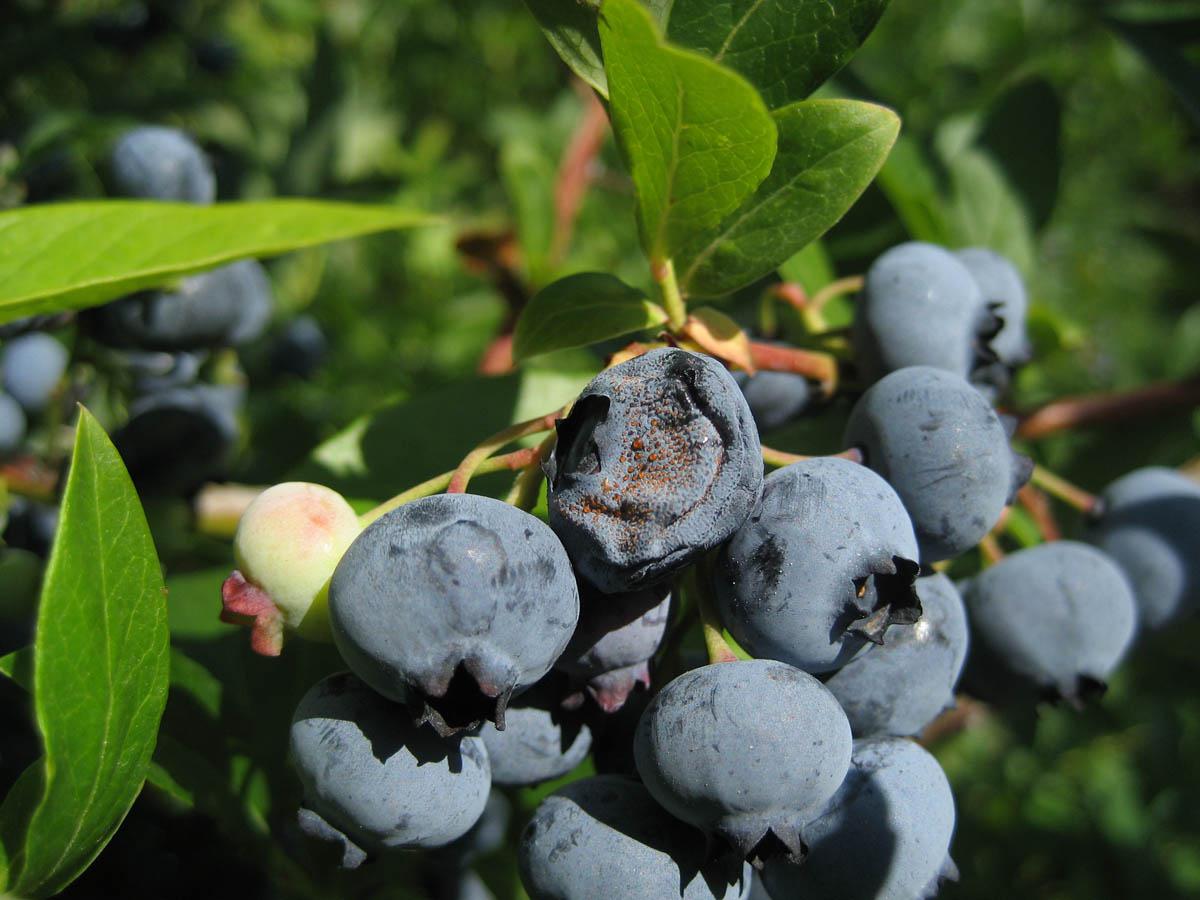
Plant: Blueberry
Disease: blueberry anthracnose